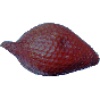
Label: Salak 1